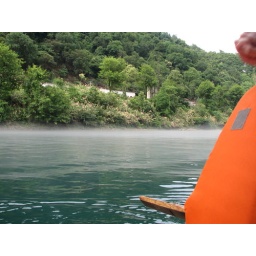
Mist rising off of the river after the dam. The water is near freezing because it comes off the bottom of the dam.